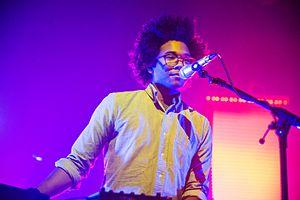
Chazwick Bradley Bundick, dit Toro y Moi, né le 7 novembre 1986, est un artiste et producteur américain. Sa musique a pris différentes formes depuis ses débuts, mais il est souvent identifié à la montée du mouvement chillwave en 2010 et 2011. Son nom de scène est une expression multilangue qui se compose des mots espagnols toro et y, et du français moi.